I Love You Too (2010 film)

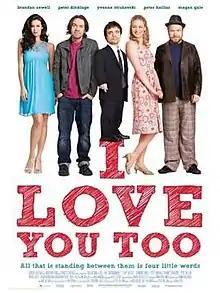
Theatrical release poster

I Love You Too is a 2010 Australian romantic comedy film, and the directorial film debut of Daina Reid. The screenplay was written by first-time writer Peter Helliar. It stars Brendan Cowell, Peter Dinklage, Yvonne Strahovski, Helliar, and Megan Gale, and was produced by Princess Pictures on a budget of . Principal photography began on 4 May 2009 and took place in Melbourne.